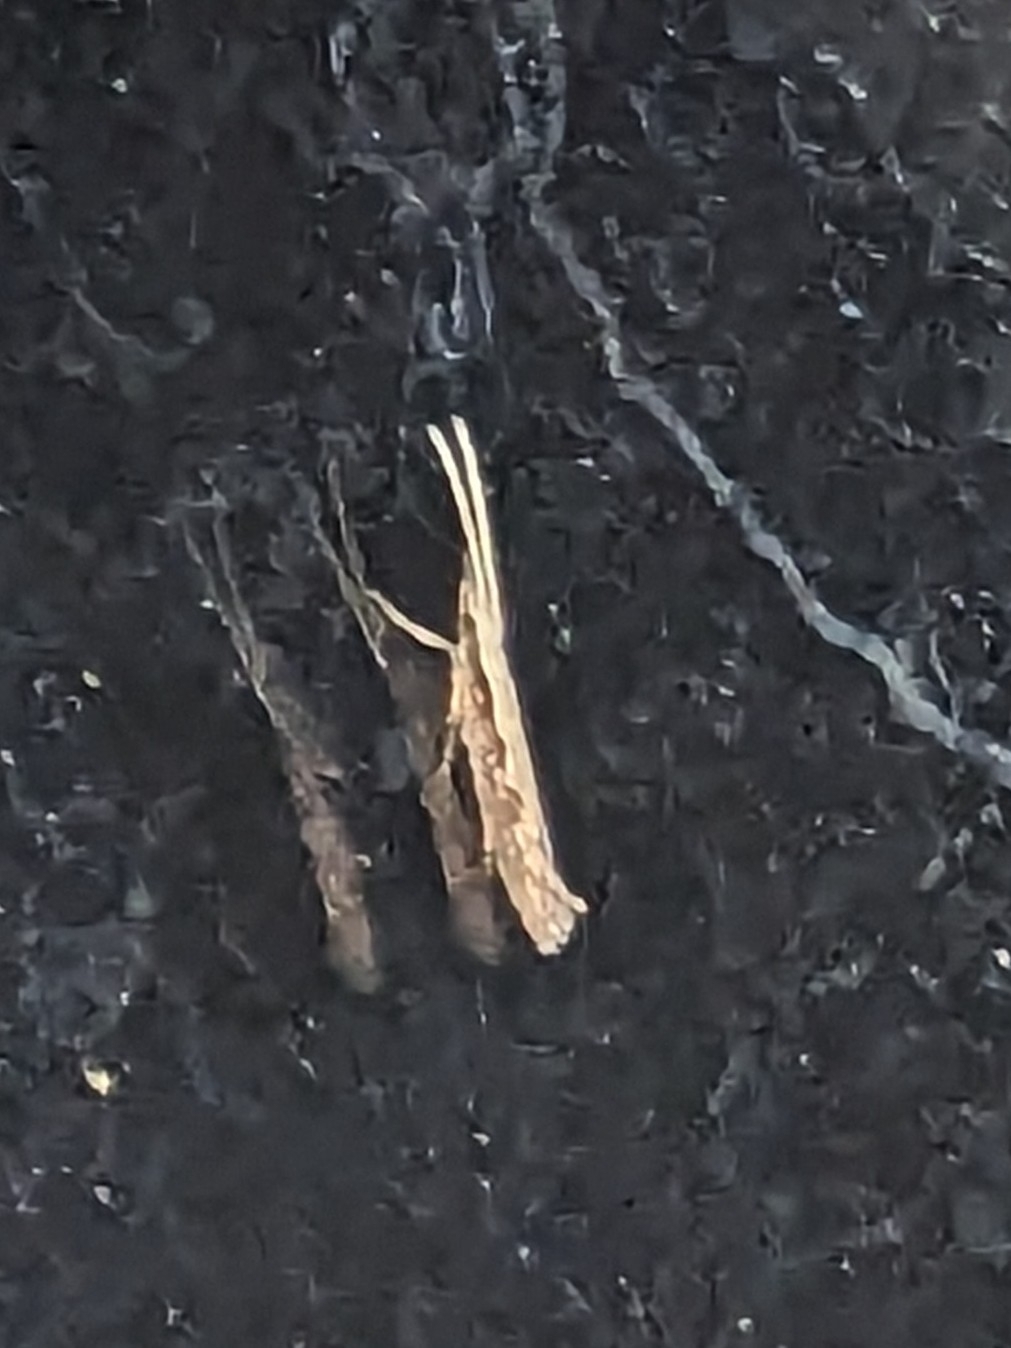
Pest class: diamondback_moth